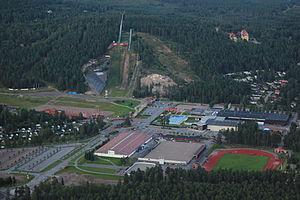
Les Championnats du monde de ski nordique 2015 sont la 50ᵉ édition des championnats du monde de ski nordique de la FIS. Ils se déroulent à Falun, en Suède, du 18 février au 1ᵉʳ mars 2015.